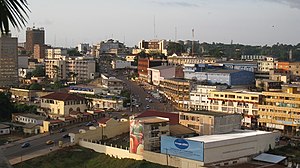
Yaoundé
Yaoundé er hovedstaden i Cameroun, og er med sine 2.440.462 indbyggere landets anden største by efter havnebyen Douala.